Arianese dialect

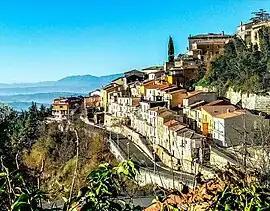
The Sambuco district (Saùco in dialect), full of caves populated since the time of the Normans or the Angevins by a small Franco-Provençal community, whose Gallo-Romance linguistic traits were still recognizable in the nineteenth-century local vernacular

In the context of the Kingdom of Naples, the town was then nicknamed ""la chiave delle puglie"" (the key to Apulia) as it was an essential key in the connections between the capital Naples and the nearby Apulian provinces, with which there were intense contacts and exchanges: in addition to this, in the 15th century there was a massive influx of refugees from Trani, who settled in the extramural village which took its name from them (""Tranìsi"", i.e. "Tranesi", people from Trani); this rock quarter would later house the numerous Ariano Irpino ceramics kilns, and it is precisely on some locally produced glazed ceramic tiles (dated 1772 and depicting big-game hunting scenes) that we find the first written attestations of the Arianese dialect, consisting in a complex series of covertly licentious or allusive slang expressions and as such not always easily interpretable. However, dialectal inflections, already significantly permeated by elements of Apulian origin, emerge from much more ancient times and even in documents of the early Middle Ages written in the local vulgar Latin.